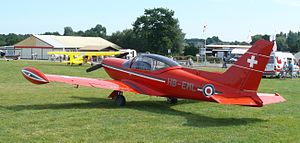
Flyulykker i Danmark / Kronologi / 2010'erne
Et fly af typen Aermacchi F-260, der styrtede ned den 24. marts 2012 nær Vojens under en mislykket kunstflyvning.
Flyulykker i Danmark omfatter uheld, der indtræffer i forbindelse med militær eller civil flyvning i dansk luftrum eller under flys bevægelse på jorden.